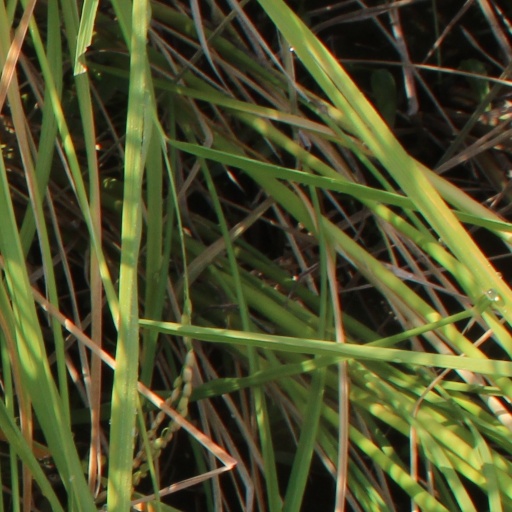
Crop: rice